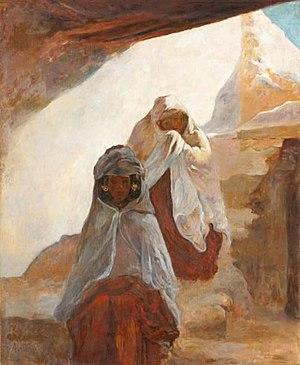
Femmes berbères